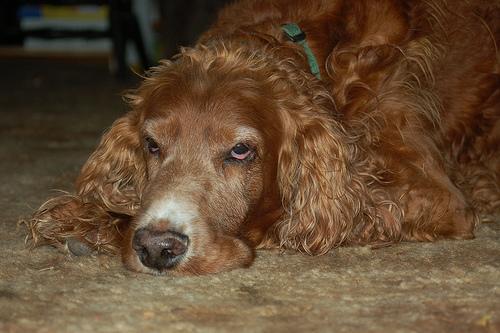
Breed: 207-n000011-Irish_setter